James Bush (actor)

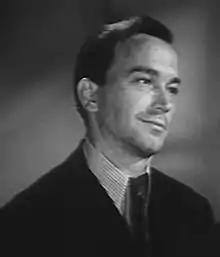
Bush in "Beyond Tomorrow" (1940)

James Bush (October 4, 1907 – April 9, 1987) was an American actor from the 1930s until the early 1950s. He appeared in more than 100 television shows and films, more than 80 of them being feature films.